Fernando Marín (businessman)

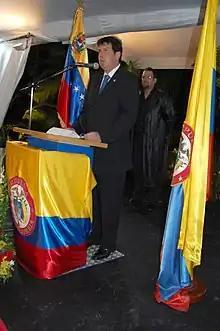
Fernando Marin Valencia

Fernando Marín Valencia, the founder and president of Grama Construction (Grama Construcciones or Grupo Grama), was born in Colombia in 1955 and studied civil engineering at the Industrial University of Santander (Colombia) graduating with honors in 1978. His first foray into politics began as Councilor for Floridablanca, a city in Colombia and later became involved during the presidential campaigns for Andres Pastrana and Alvaro Uribe. Last 28 May was captured by the Colombian authorities for being involved in bribery and laundry money.